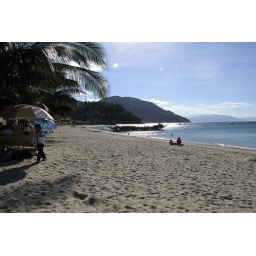
White sand beach in Puerta Galera (Philippinen)